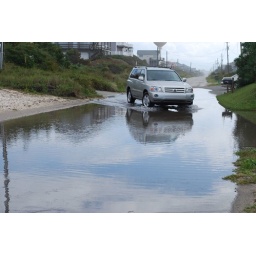
lake in front of house (3)